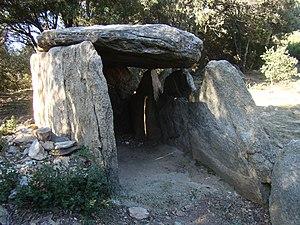
Vue du dolmen de Balma de Na Cristiana de face, légèrement à gauche
Les sites mégalithiques des Pyrénées-Orientales sont un ensemble de 148 dolmens et 4 menhirs situés dans le département français des Pyrénées-Orientales.
La Balma de Na Cristiana est un dolmen situé dans le département français des Pyrénées-Orientales.